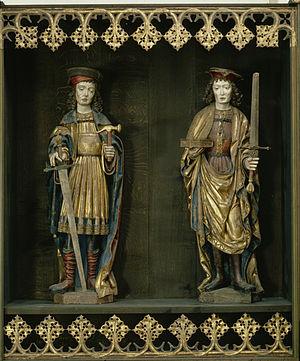
Crépin et Crépinien (Kalkar)
Saint Crépin et son frère Saint Crépinien sont deux martyrs du IIIᵉ siècle qui sont célébrés par les catholiques et orthodoxes le 25 octobre.